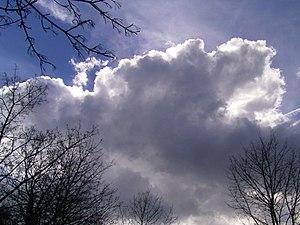
Temps variable d'avril en Allemagne Español: El tiempo en abril, cambio rápido en las condiciones climatológicas. Brezhoneg: Amzer Ebrel, amzer hedro Cymraeg: Tywydd Ebrill, y tywydd yn newid yn aml Latina: Tempus Aprile celeriter mutat... 日本語: 変わりやすい4月の天気（ドイツ） Norsk nynorsk: Raskt skiftande vêr i april. Svenska: Aprilväder ไทย: สภาพอากาศเดือนเมษายน อากาศเปลี่ยนแปลงอย่างรวดเร็ว 中文: 四月的天气変幻旡常 At Home